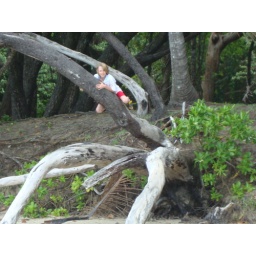
austi in tree cow bay